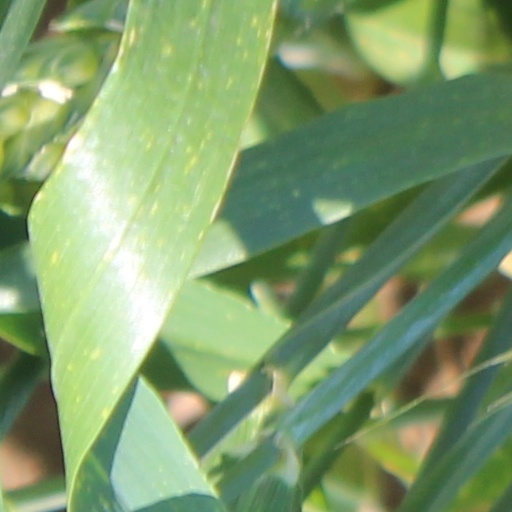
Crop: wheat